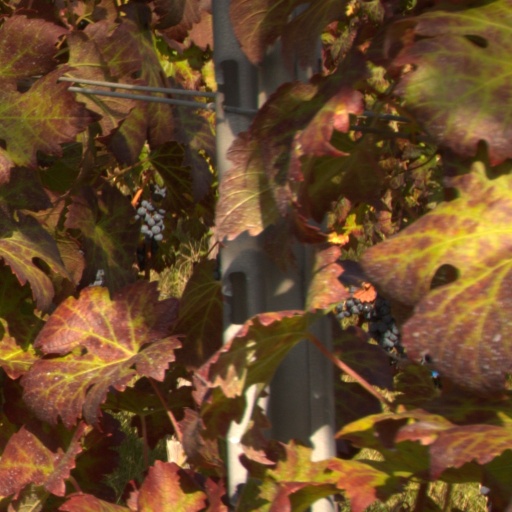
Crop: grape